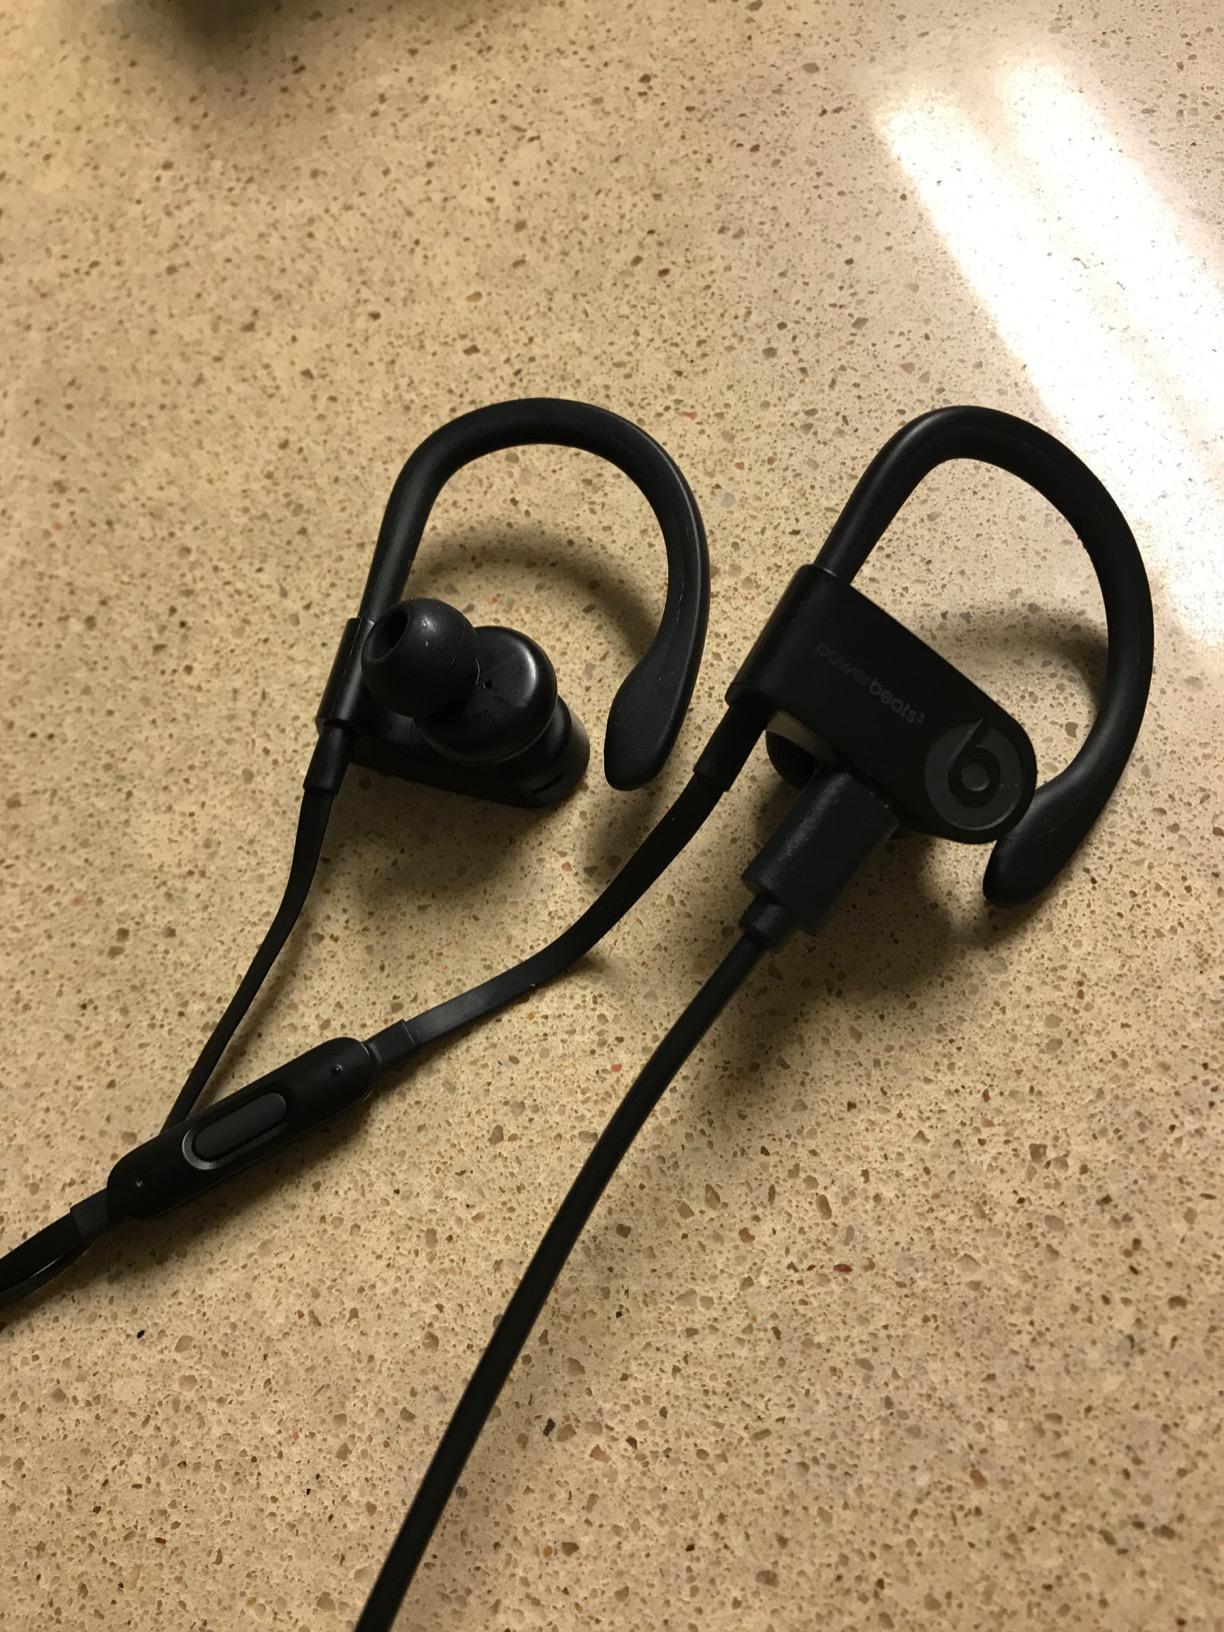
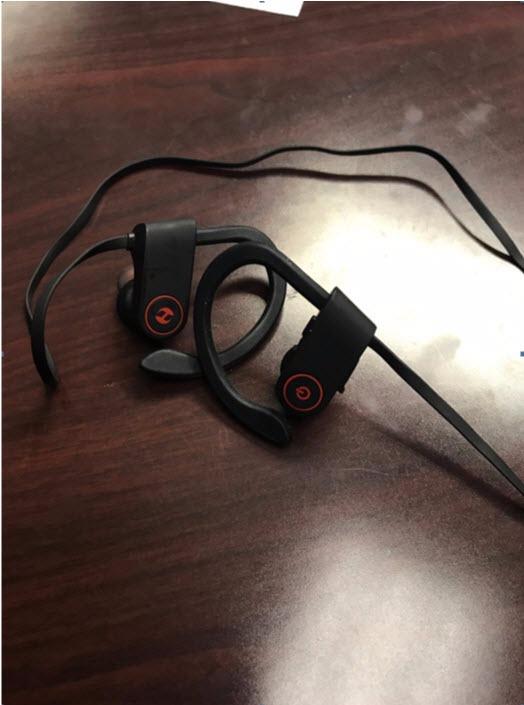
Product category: headphones
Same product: no